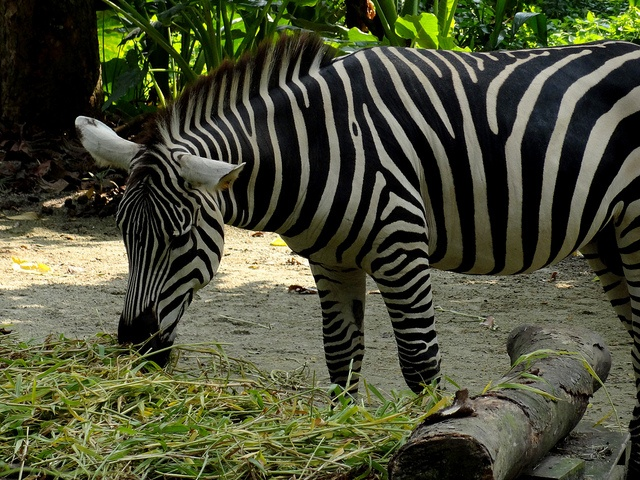
A bored zebra halfheartedly munches grass in the zoo.
A zebra grazing on green grass next to a fallen log.
an  image of a zebra grazing at the zoo
a zebra leaning over to eat some grass
A zebera eating a pile of greens by a log.